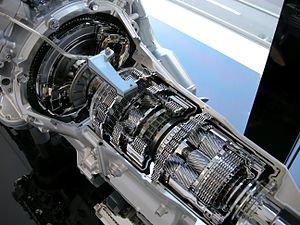
Une boîte de vitesses est un dispositif mécanique, et souvent mécatronique sur les véhicules récents, permettant d'adapter la transmission d'un mouvement entre un arbre moteur et un arbre récepteur. Utilisée dans de multiples contextes, son cas d'utilisation la plus fréquente est la transmission de la puissance d'un moteur en adaptant le couple moteur au besoin de l'arbre récepteur.
Cet article s'intéresse au fonctionnement de l'automobile dans sa globalité ou plus exactement au fonctionnement d'un véhicule automobile ainsi qu'à ses différents organes, périphériques et éléments constitutifs essentiels.